S. T. Gill

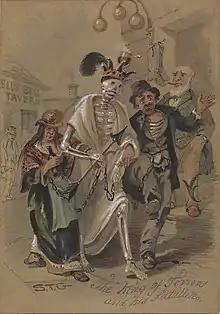
The King of Terrors and his Satellites, Samuel Thomas Gill, 1850–1880, from original watercolour, <a href="http%3A//digital.sl.nsw.gov.au/delivery/DeliveryManagerServlet%3Fembedded%3Dtrue%26amp%3Btoolbar%3Dfalse%26amp%3Bdps_pid%3DFL3274076">DG SV*/Sp Coll/Gill/11

In 1851 gold was discovered in Victoria and following a series of personal tragedies including bankruptcy and ill health, Gill joined a large group of South Australians heading for the Mount Alexander gold fields, Victoria. It is possible he tried his hand at gold-mining but presumably he had no luck as he was soon recording life on the gold fields and the emergence of substantial towns like those of Ballarat and Bendigo. By August 1852 he had published a set of 24 lithographs of "Sketches of the Victoria Gold Diggings and Diggers As They Are". Although they were described as "Part 1", no further parts were published.